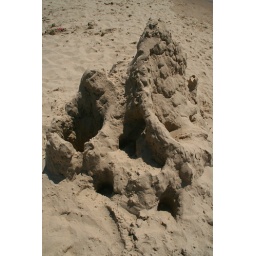
Sand sculptures at a sand sculpture building competition at the beach in Grand Haven.